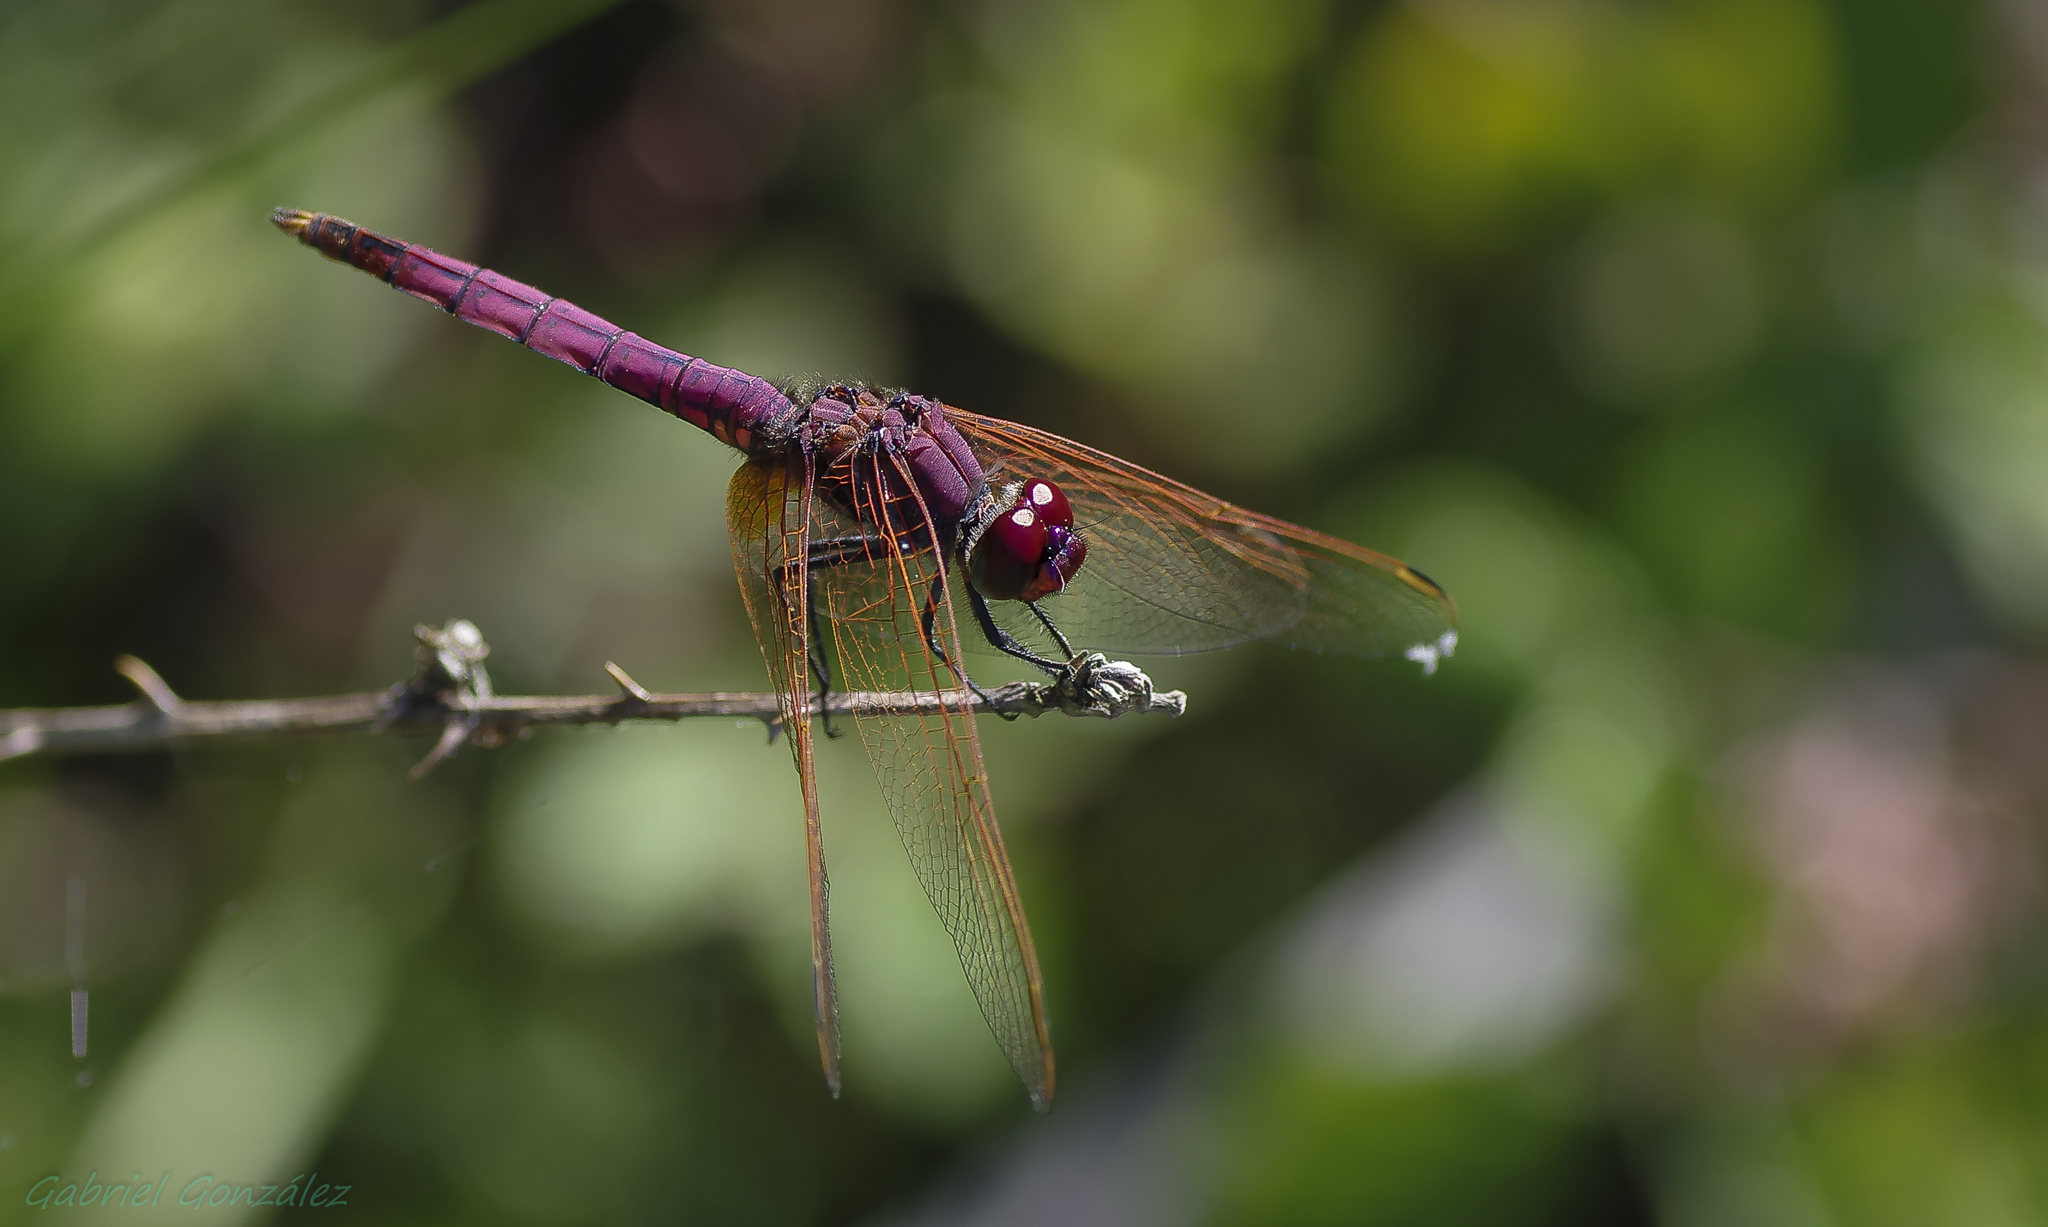
nature, wing, photography, leaf, flower, wildlife, green, insect, macro, fauna, invertebrate, close up, animals, dragonfly, naturaleza, tamron90mm, damselfly, ggl1, gaby1, xovesphoto, animales, pentaxk5, gphoto, macrosdenaturaleza, libelula, macro photography, arthropod, plant stem, dragonflies and damseflies